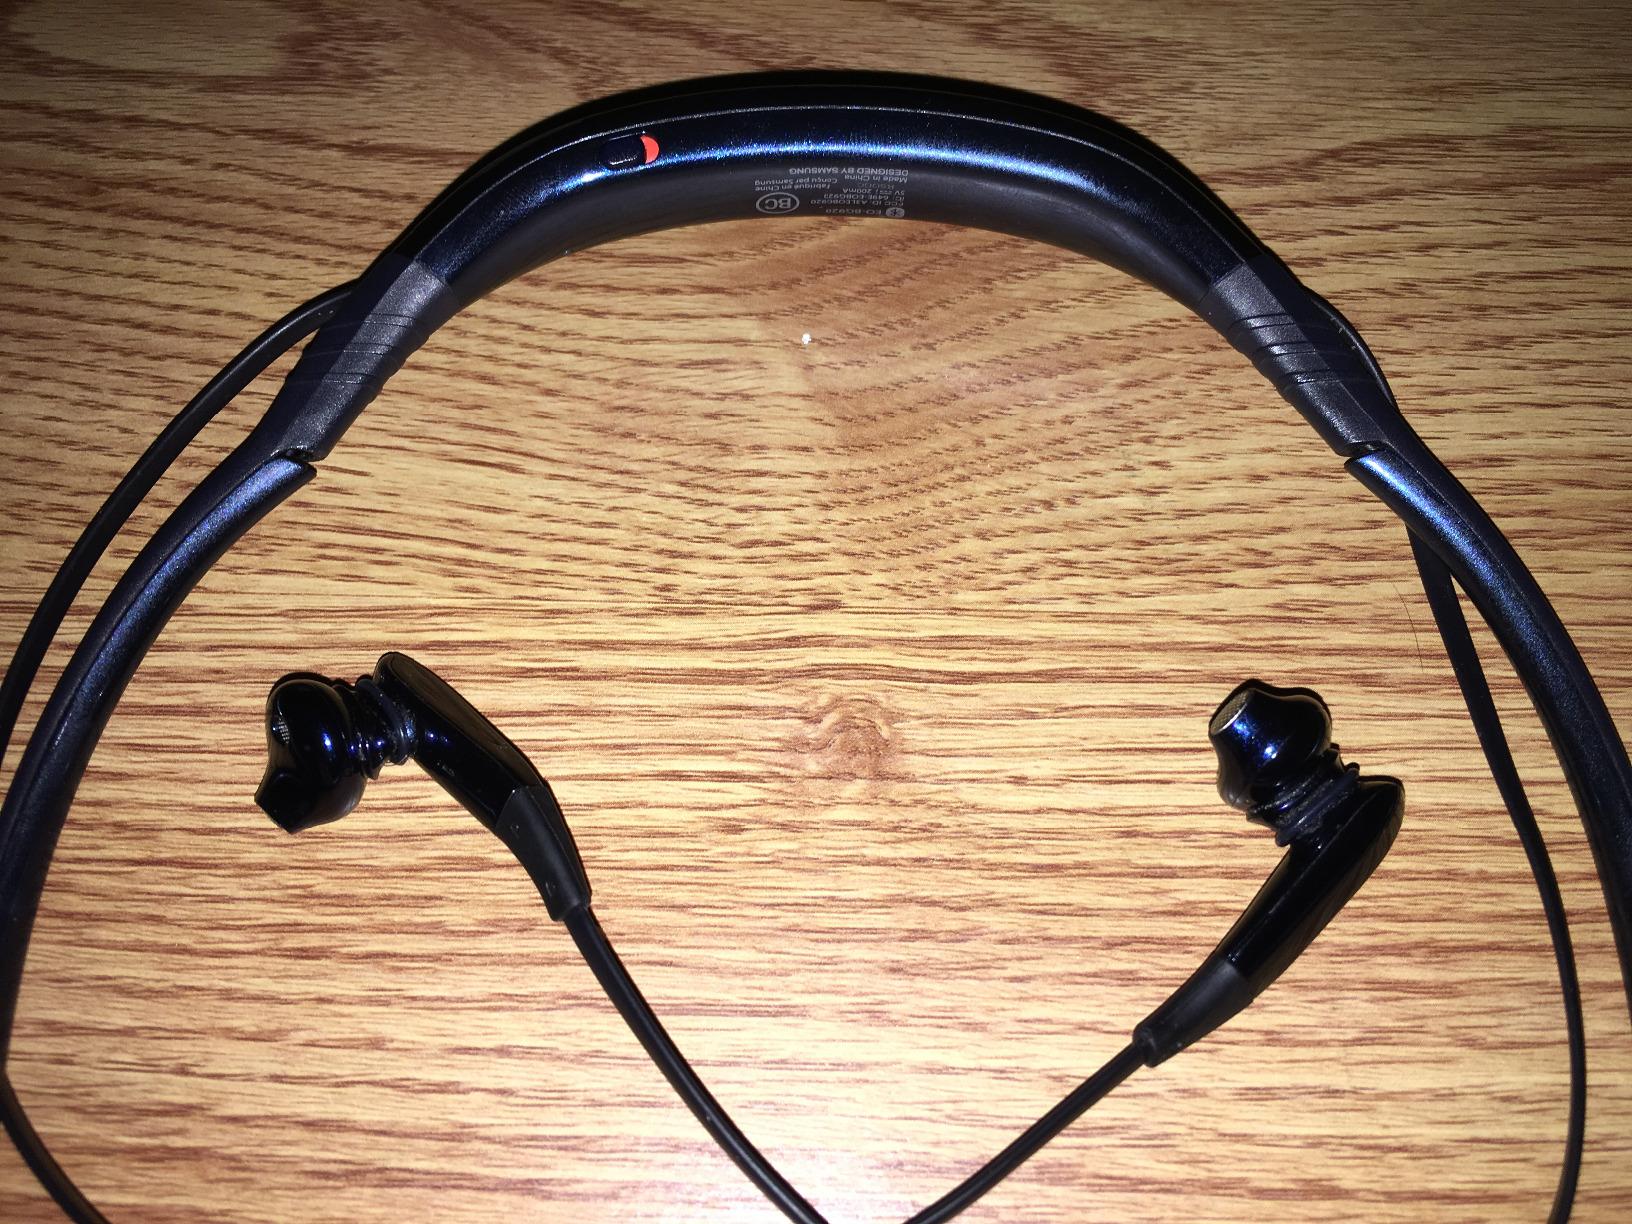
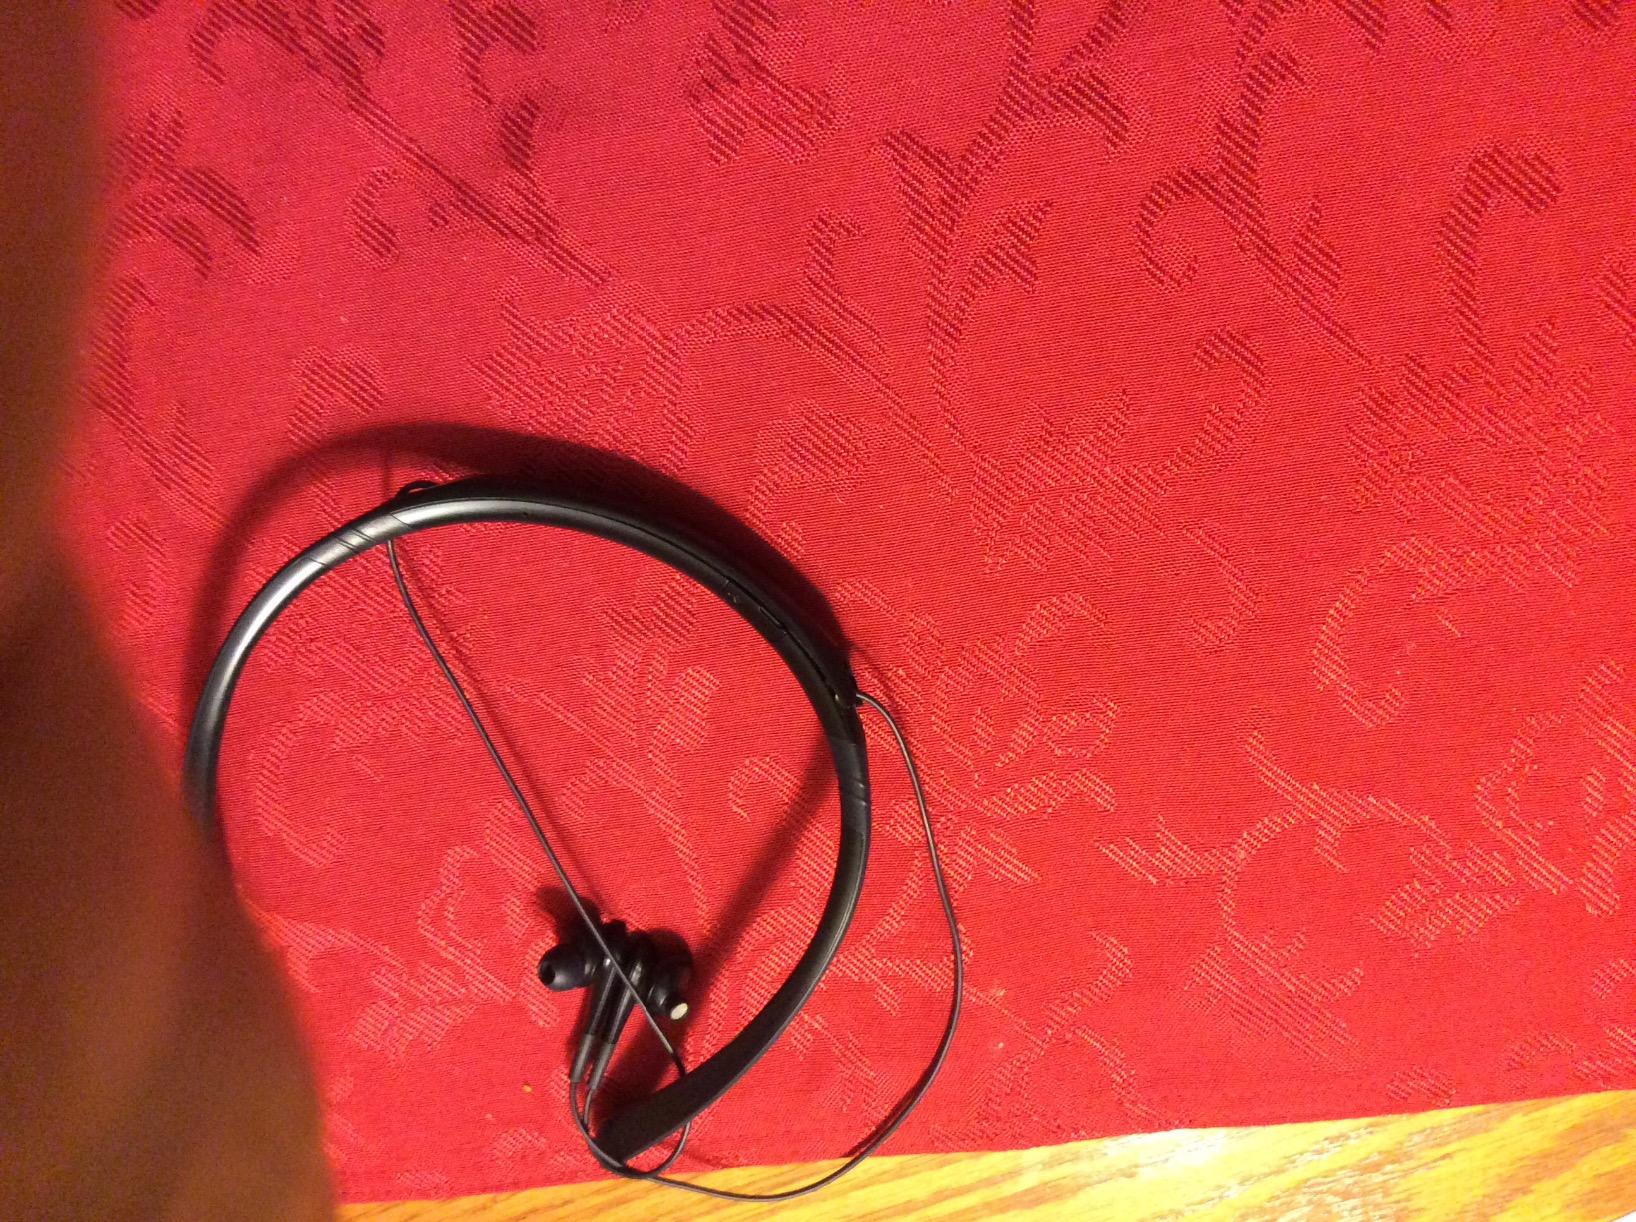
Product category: headphones
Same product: no